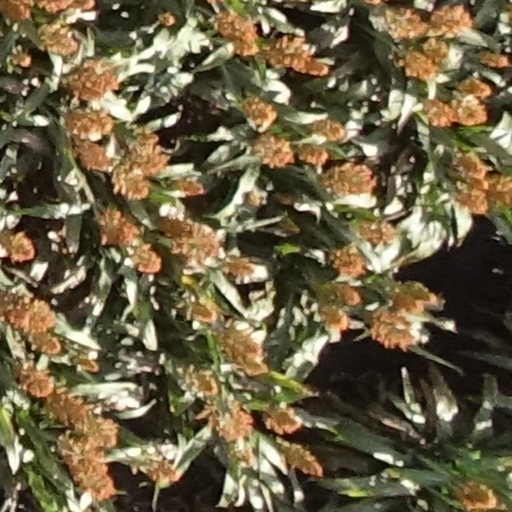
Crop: sorghum